Palazzo Loredan Gheltoff

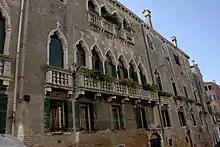
Palazzo Loredan Gheltoff

The Palazzo Loredan Gheltoff is an imposing Gothic palace from the 14th to 15th centuries in which the archaic version of the "L" structure still appears with a spacious single-cell wing and a large courtyard behind it; quite an unusual feature for a large dwelling which, in this case, overlooking the canal to the north and therefore with rear sunshine, improves its functionality by recovering an architectural scheme already outdated in its time. The side on the Rio della Misericordia (or San Girolamo) shows, above the ground floor, a rather large mezzanine and, on the noble floor, an exaphor that was tampered with in a later period for the addition of the balconies. On the east side of the building the Aseo bridge joins the Fodamenta della Misericordia.